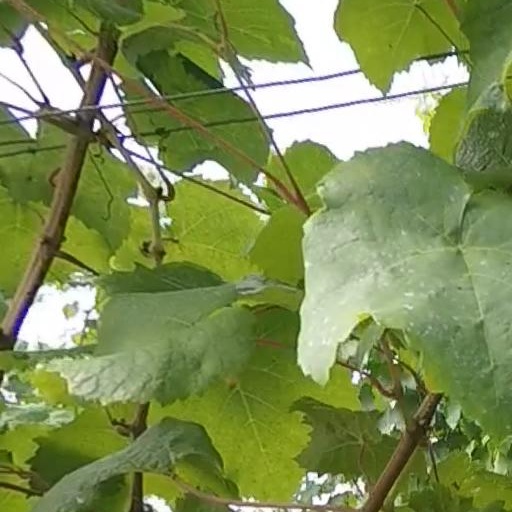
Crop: grape